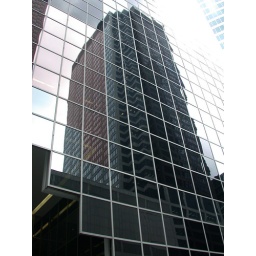
The South Tower at CME reflected in the building across the street on Wacker